Takijirō Ōnishi

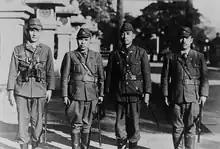
From the left, Deputy Chikanori Moji, Yoshio Kodama, and Vice Admiral Takijiro Onishi. In February 1945, at Tainan Shrine in Taiwan.

Early in the Pacific Campaign of World War II, Ōnishi was the head of the Naval Aviation Development Division in the Ministry of Munitions and was responsible for some of the technical details of the attack on Pearl Harbor in 1941 under the command of Admiral Isoroku Yamamoto. Ōnishi had opposed the attack on the grounds that it would lead to a full-scale war with a foe that had the resources to overpower Japan into an unconditional surrender. Nevertheless, his 11th Air Fleet had a critical role in the operations in attacking American forces in the Philippines from Japanese-occupied Taiwan.